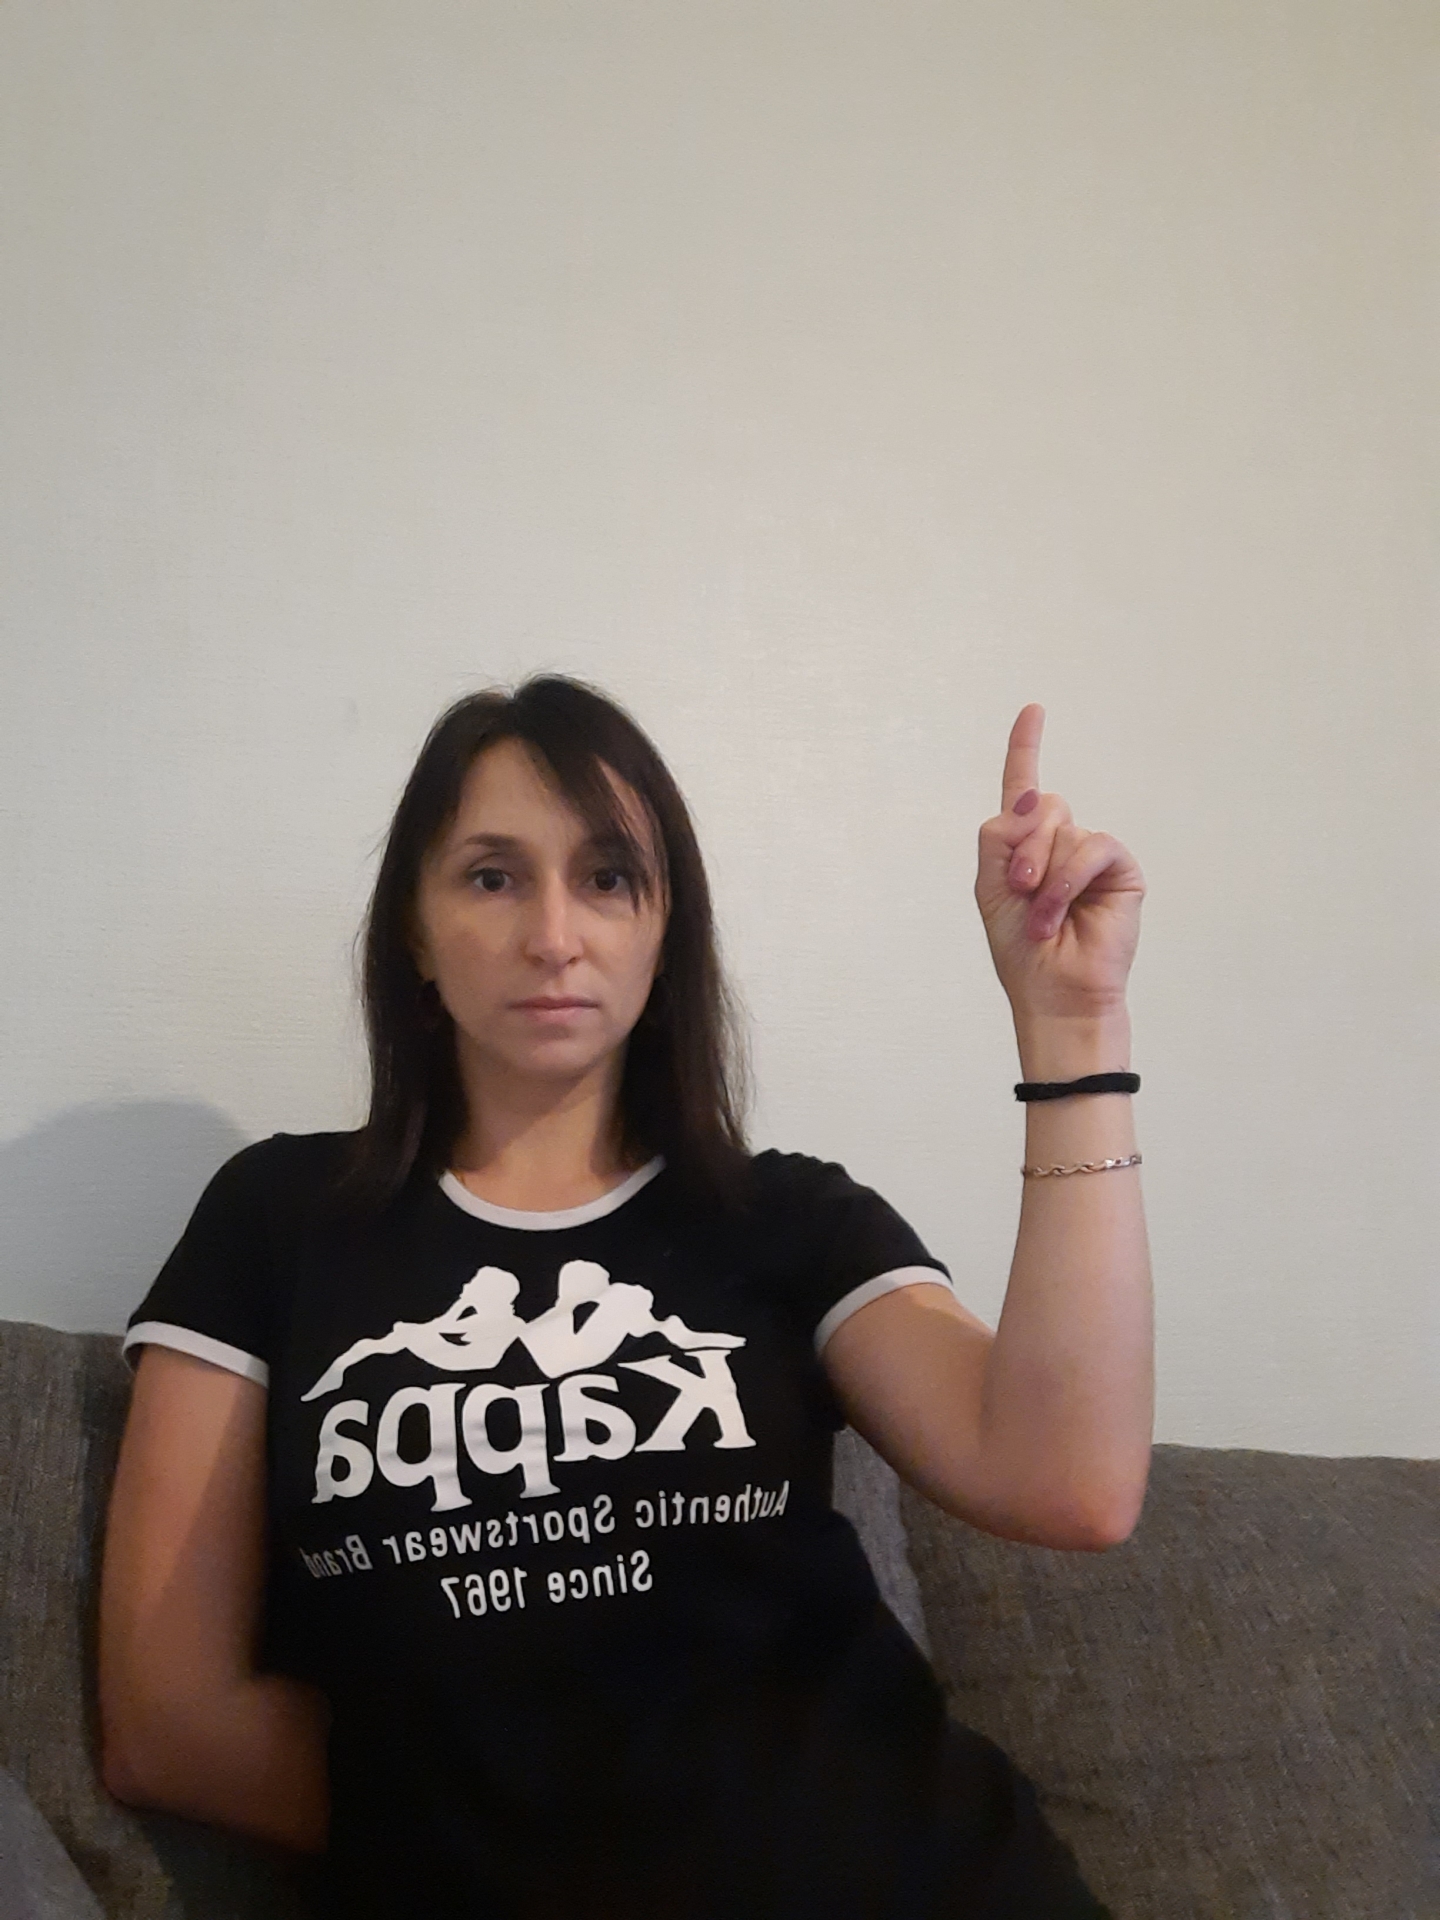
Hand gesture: one